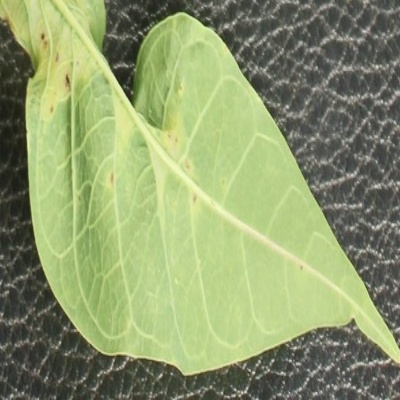
Crop: Cassava
Condition: mosaic